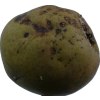
Label: pear